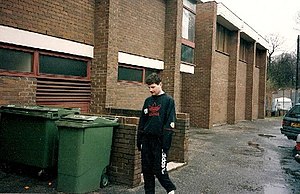
Denis Irwin
Irwin udenfor The Cliff, Uniteds tidligere træningsgrund
Denis Joseph Irwin er en tidligere irsk fodboldspiller, der er bedst kendt sit lange og succesfulde ophold i Manchester United, hvor han etablerede sig selv som en af de mest vigtige spillere på Uniteds hold, da de vandt en masse store trofæer i 1990'erne og i starten af 2000'erne.